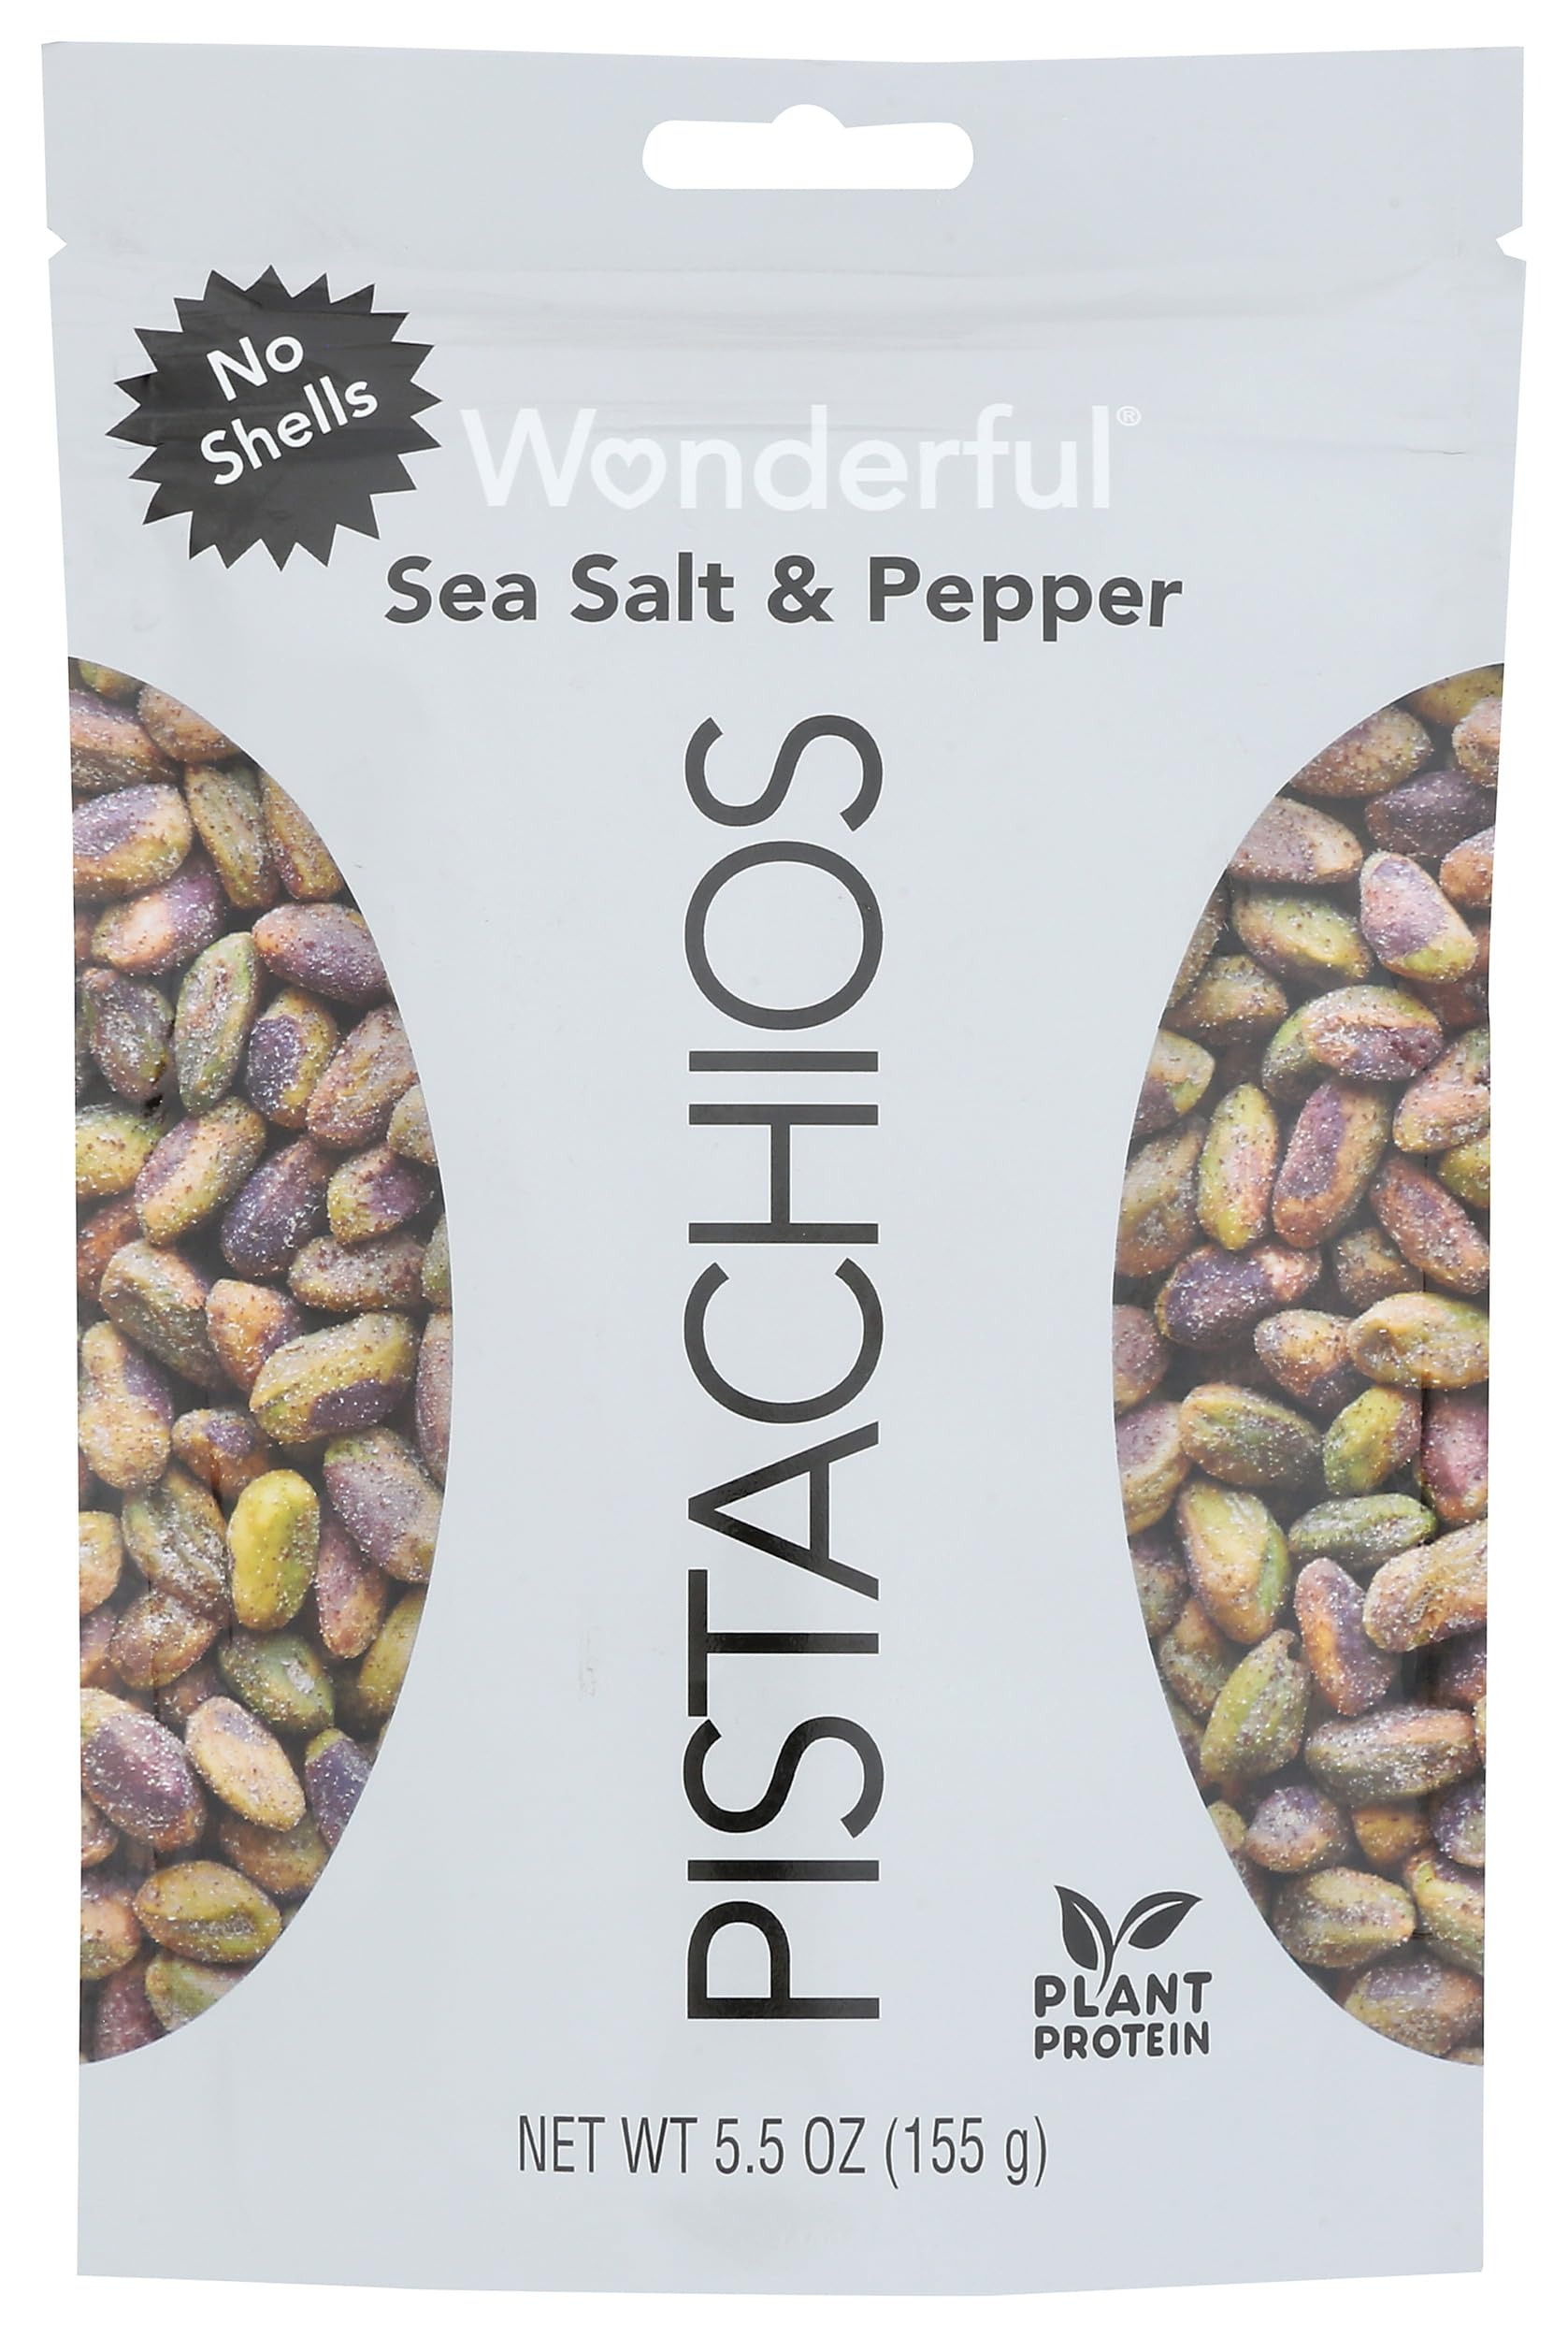
Item Name: Wonderful Pistachios Sea Salt & Pepper, No Shells, Kosher, Halal, Gluten Free & Non-GMO, 5.5 Ounce (Pack of 10)
Bullet Point: Wonderful Pistachios Sea Salt & Pepper, No Shells, Kosher, Halal, Gluten Free & Non-GMO, 5.5 Ounce (Pack of 10)
Value: 55.0
Unit: Ounce

Price: 25.94